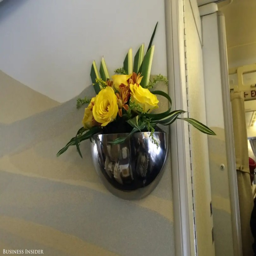
the flowers hanging by the bathroom were a nice touch .